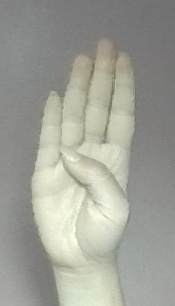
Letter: kaaf